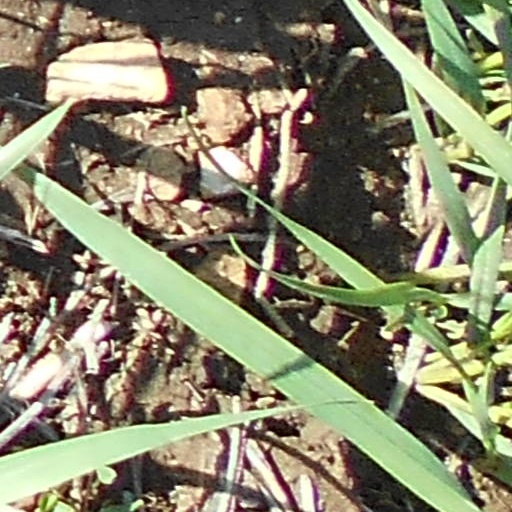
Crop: wheat